Wannalancit Street Historic District

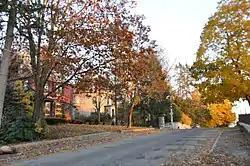
Street scene near the top of the hill; the Jonathan Bowers House is visible to the rear left.

The Wannalancit Street Historic District is a historic district at 14-71 Wannalancit St., and 390, 406 Pawtucket Street in Lowell, Massachusetts. This section of Wannalancit Street includes a remarkably well preserved and distinctive 19th century houses, representing a cross section of popular architectural styles of the period. The most unusual house in the district is the round Jonathan Bowers House (built 1872); the oldest building is a c. 1853 vernacular Greek Revival cottage at 22 Wannalancit Street.